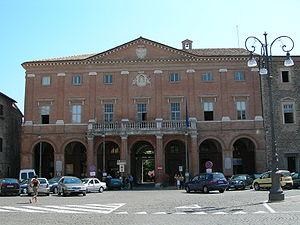
Matelica est une commune italienne d'environ 9 540 habitants, située dans la province de Macerata, dans la région Marches, en Italie central.